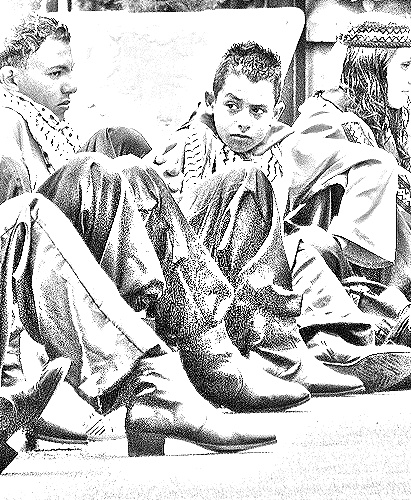
Portrait style: Sketch Portrait